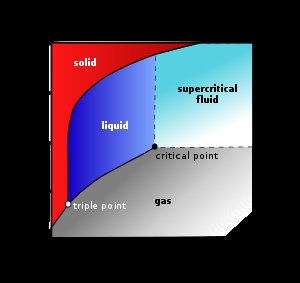
Superkritisk kuldioxid
Kuldioxid tryk-temperatur fasediagram.
Superkritisk kuldioxid eller superkritisk CO₂ er et flydende stadie af kuldioxid, hvor der er ved eller over sin kritiske temperatur og kritiske tryk.